Survivor Series (2008)

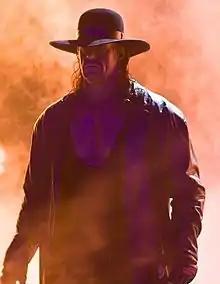
The Undertaker faced Big Show in a casket match.

Another feud from "SmackDown" heading into Survivor Series took place between The Undertaker and Big Show. At Unforgiven, Big Show betrayed The Undertaker and attacked him, punching him in the head on several occasions. At No Mercy, in a match between the two, Big Show knocked The Undertaker out with two punches to the face and one to the back of the head, prompting the referee to rule the match a knockout in Big Show's favour. However, at Cyber Sunday, when the fans voted for a Last Man Standing match, The Undertaker defeated Big Show by choking him out with the Hell's Gate. On the October 31 episode of "SmackDown", The Undertaker defeated Chavo Guerrero in a casket match despite Big Show's interference. On the November 7 episode of "SmackDown", Big Show challenged The Undertaker to a casket match at Survivor Series.